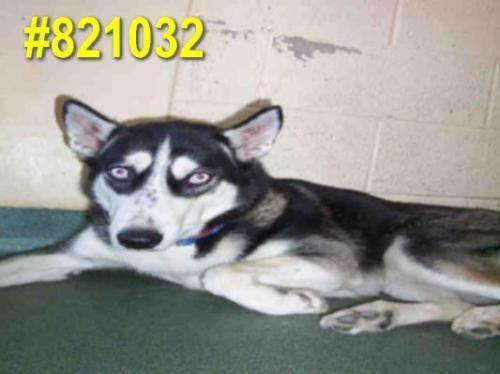
dog